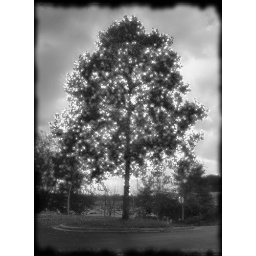
Christmas in black and white